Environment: real
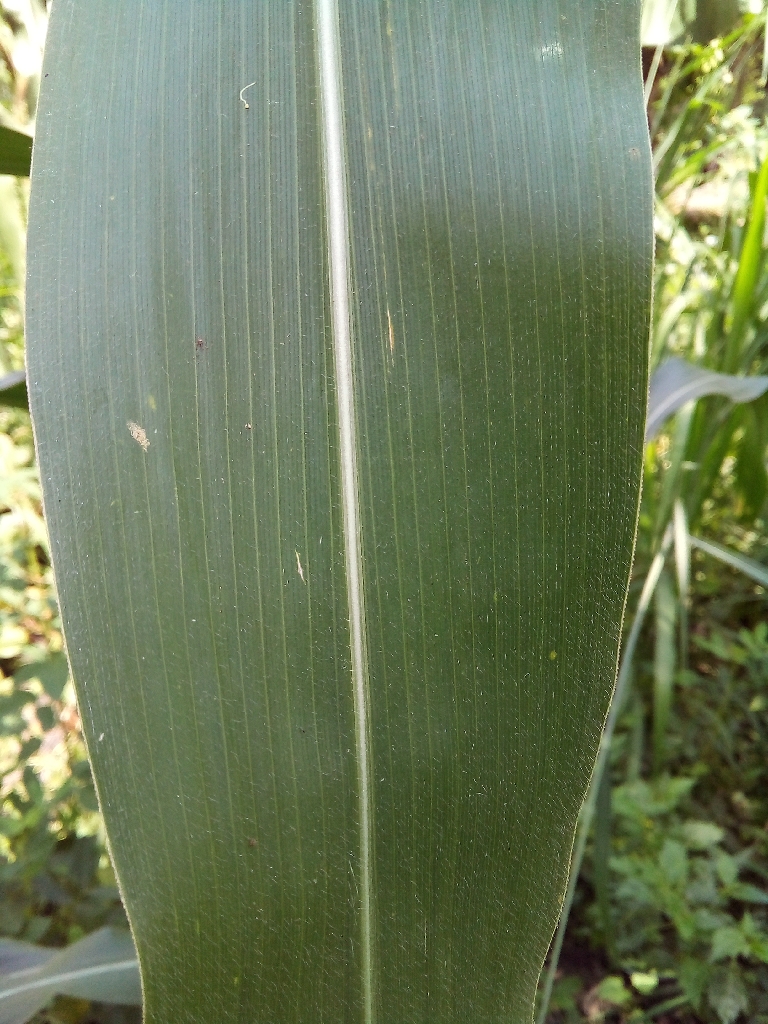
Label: healthy